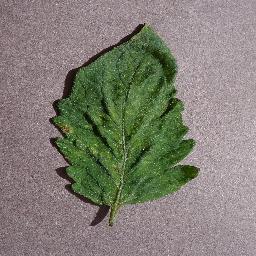
Label: Tomato___Spider_mites Two-spotted_spider_mite